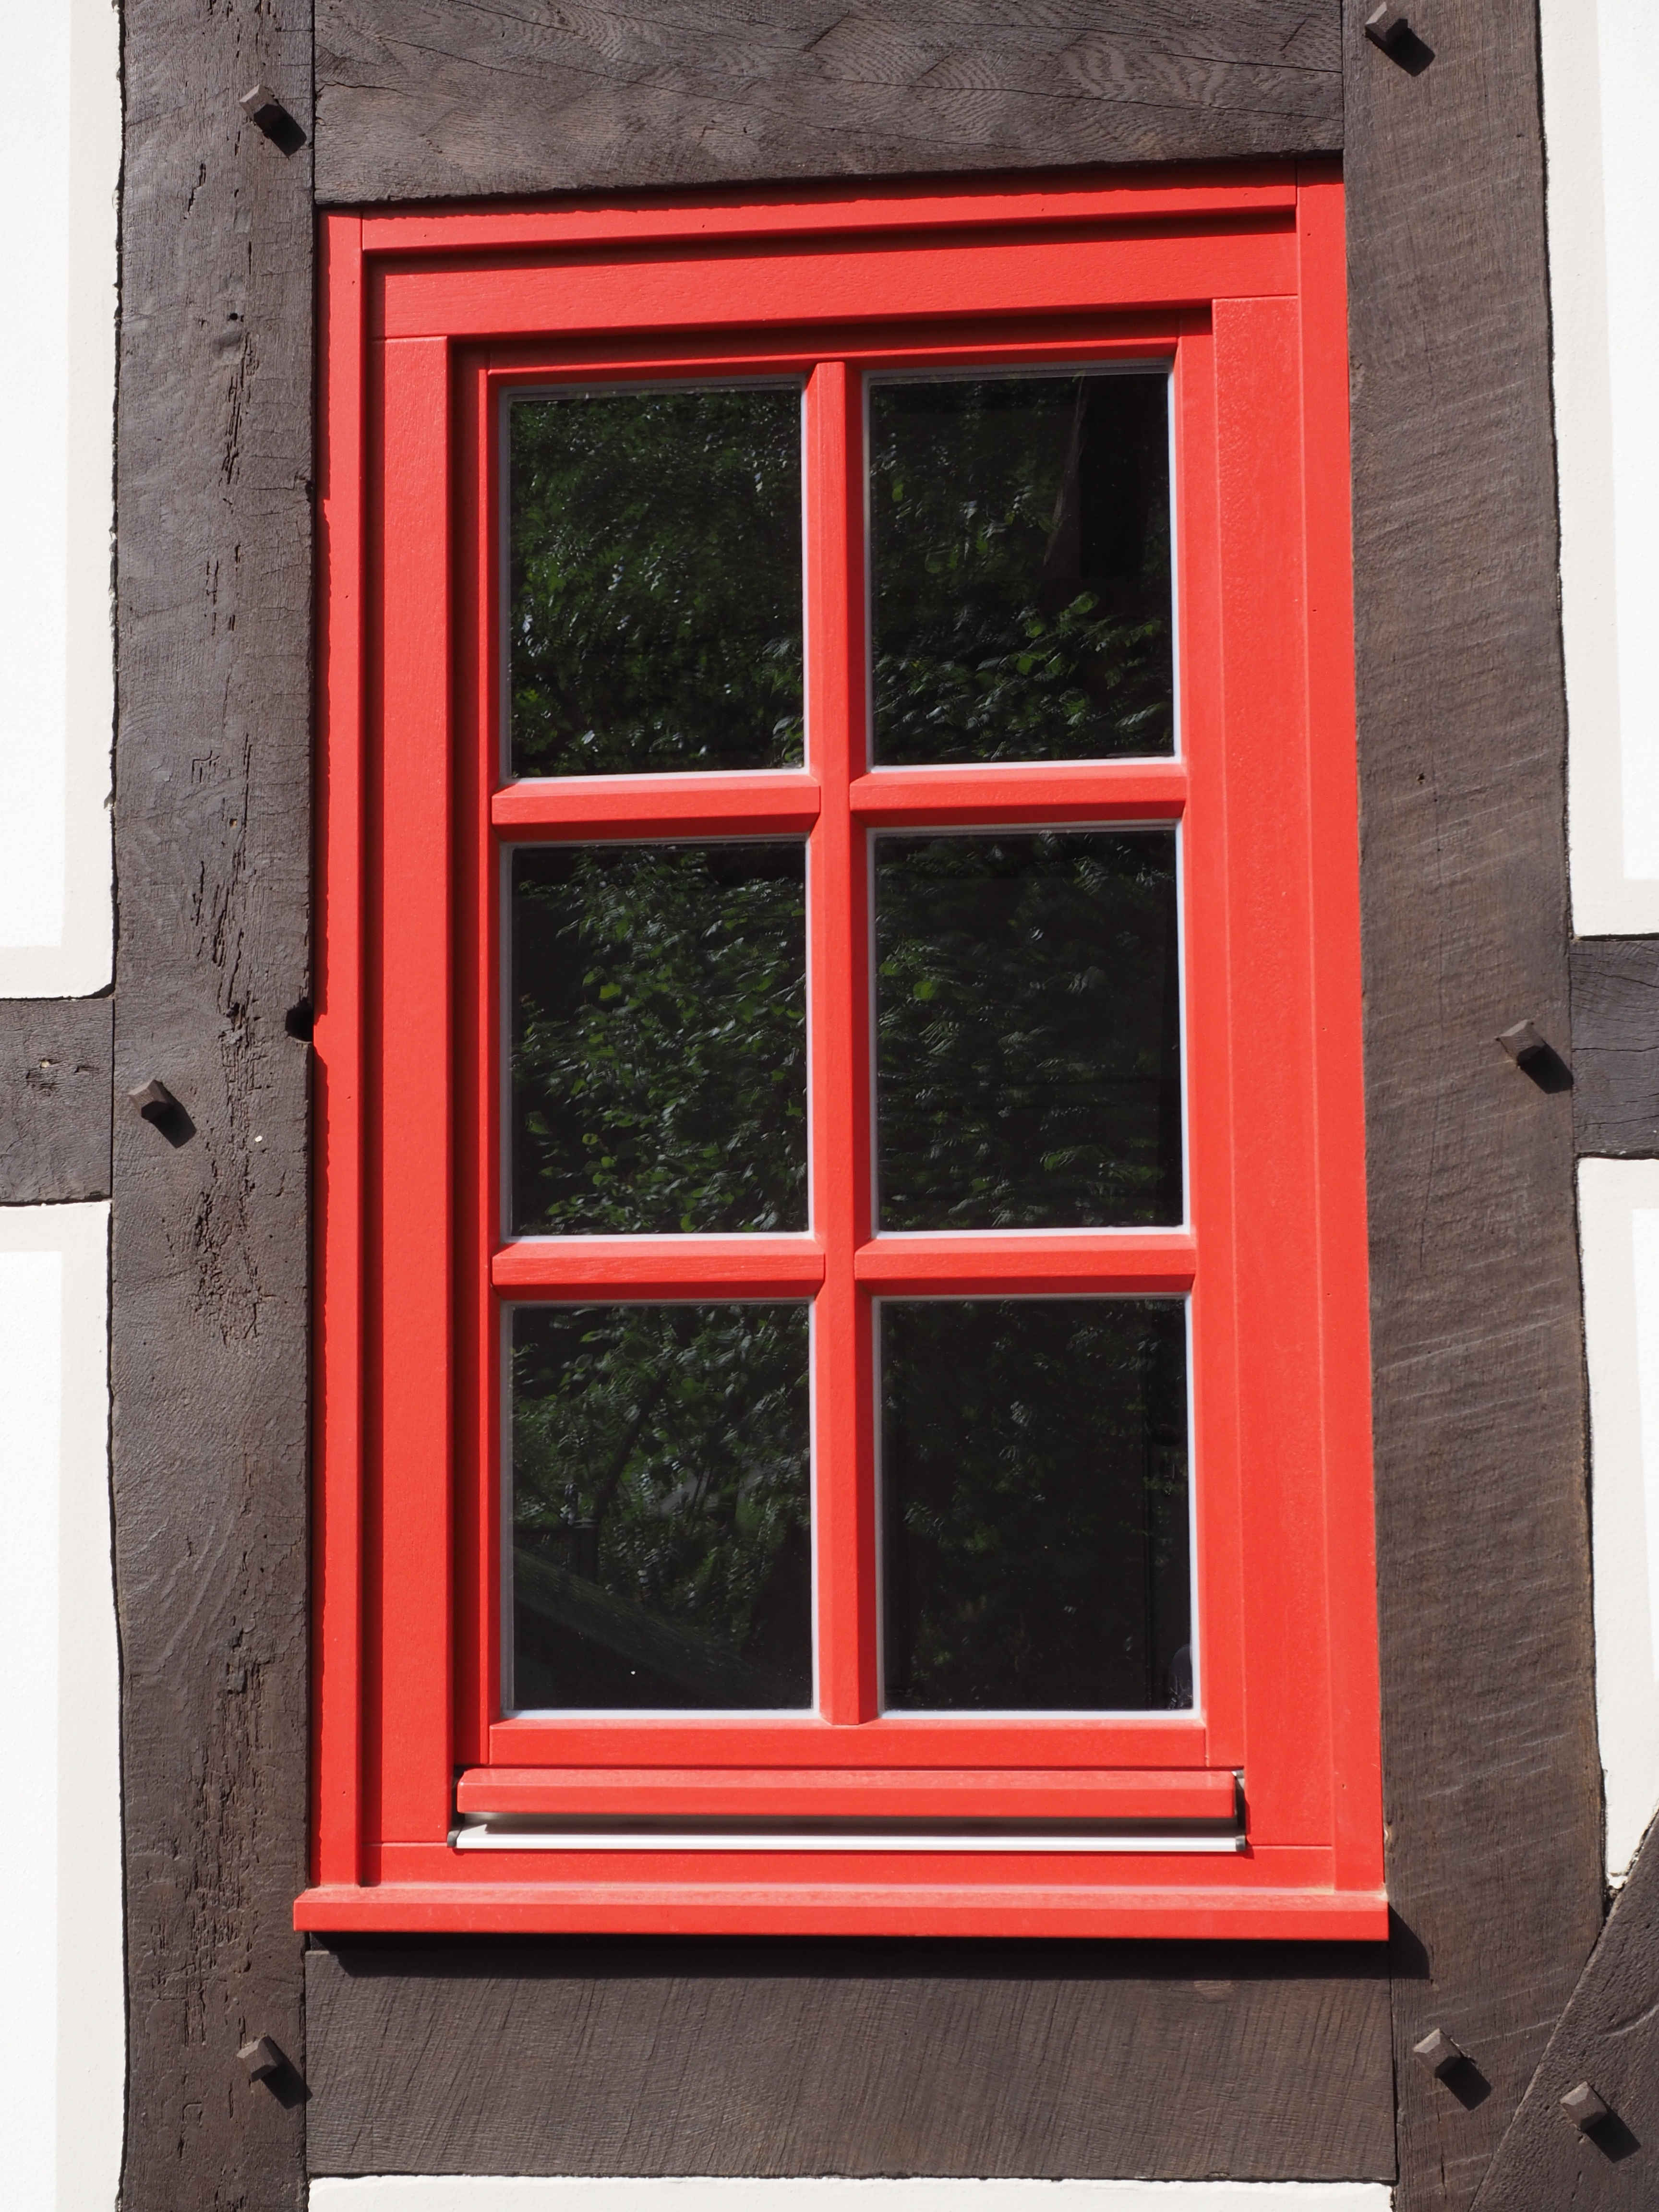
wood, window, glass, red, door, interior design, picture frame, fachwerkhaus, window frames, lattice window, sash window